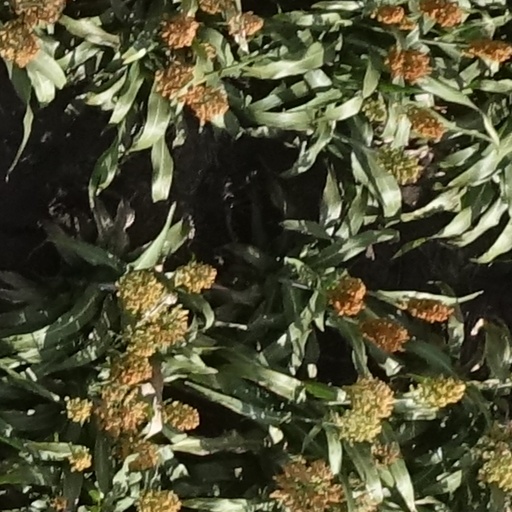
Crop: sorghum